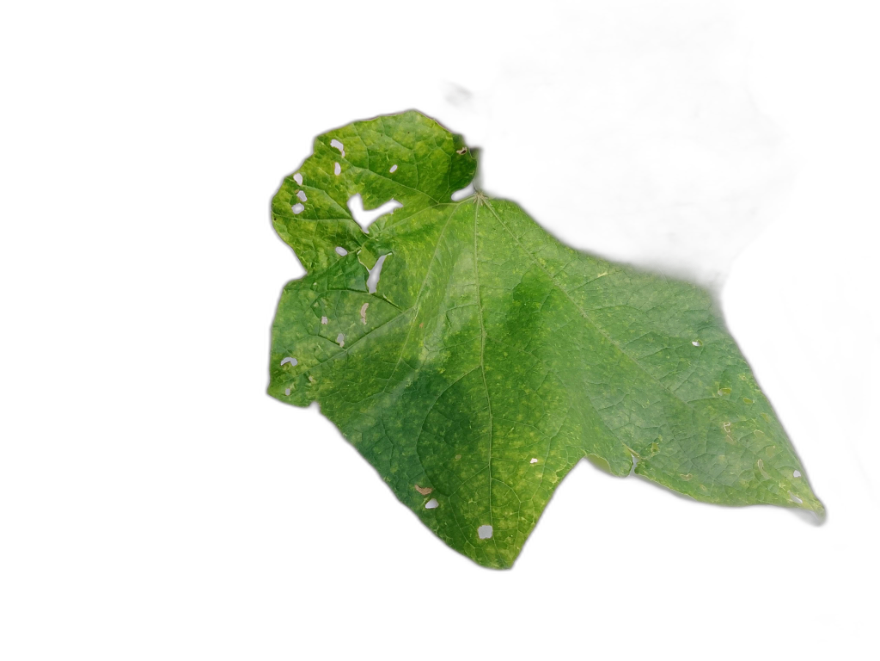
Crop: Zucchini
Label: Downy_Mildew